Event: Nepal Earthquake
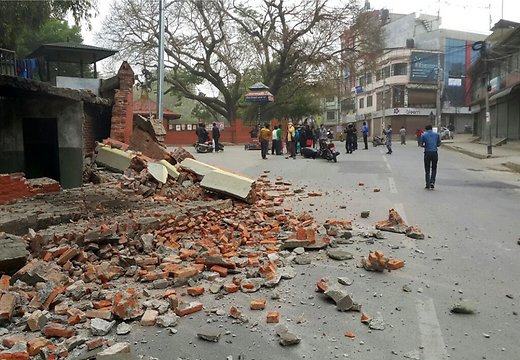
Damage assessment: damage